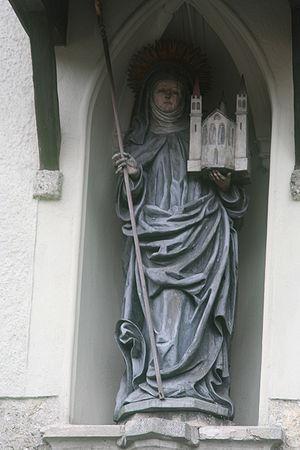
Érentrude de Salzbourg est une religieuse allemande canonisée par l'Église catholique romaine. Elle est la patronne de la ville autrichienne de Salzbourg. Sa fête est le 30 juin.